Professor Backwards

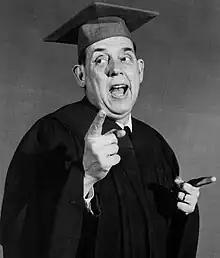
Edmonson as Professor Backwards.

James Edmondson, Sr. (June 10, 1910 – January 29, 1976), also known as Professor Backwards, was a vaudevillian/comedian who appeared on TV from the 1950s to the early 1970s, most notably on "The Ed Sullivan Show", "The Tonight Show", "The Merv Griffin Show", "The Dean Martin Show" and "The Mike Douglas Show". In addition to traditional stand-up comedy, Edmondson's act featured his ability to write in script that was upside down and/or backwards, spell and pronounce words backwards, and read an inverted blackboard correctly.